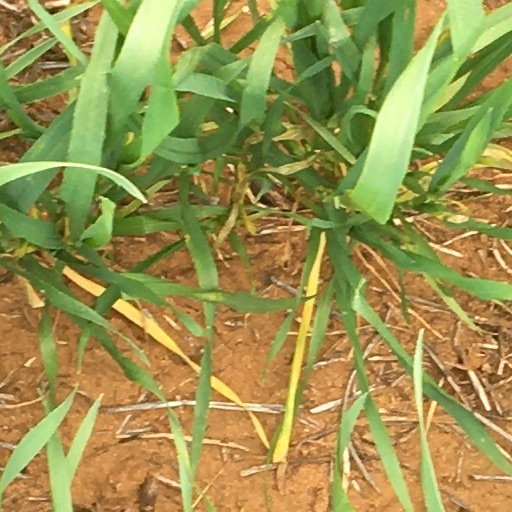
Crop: wheat